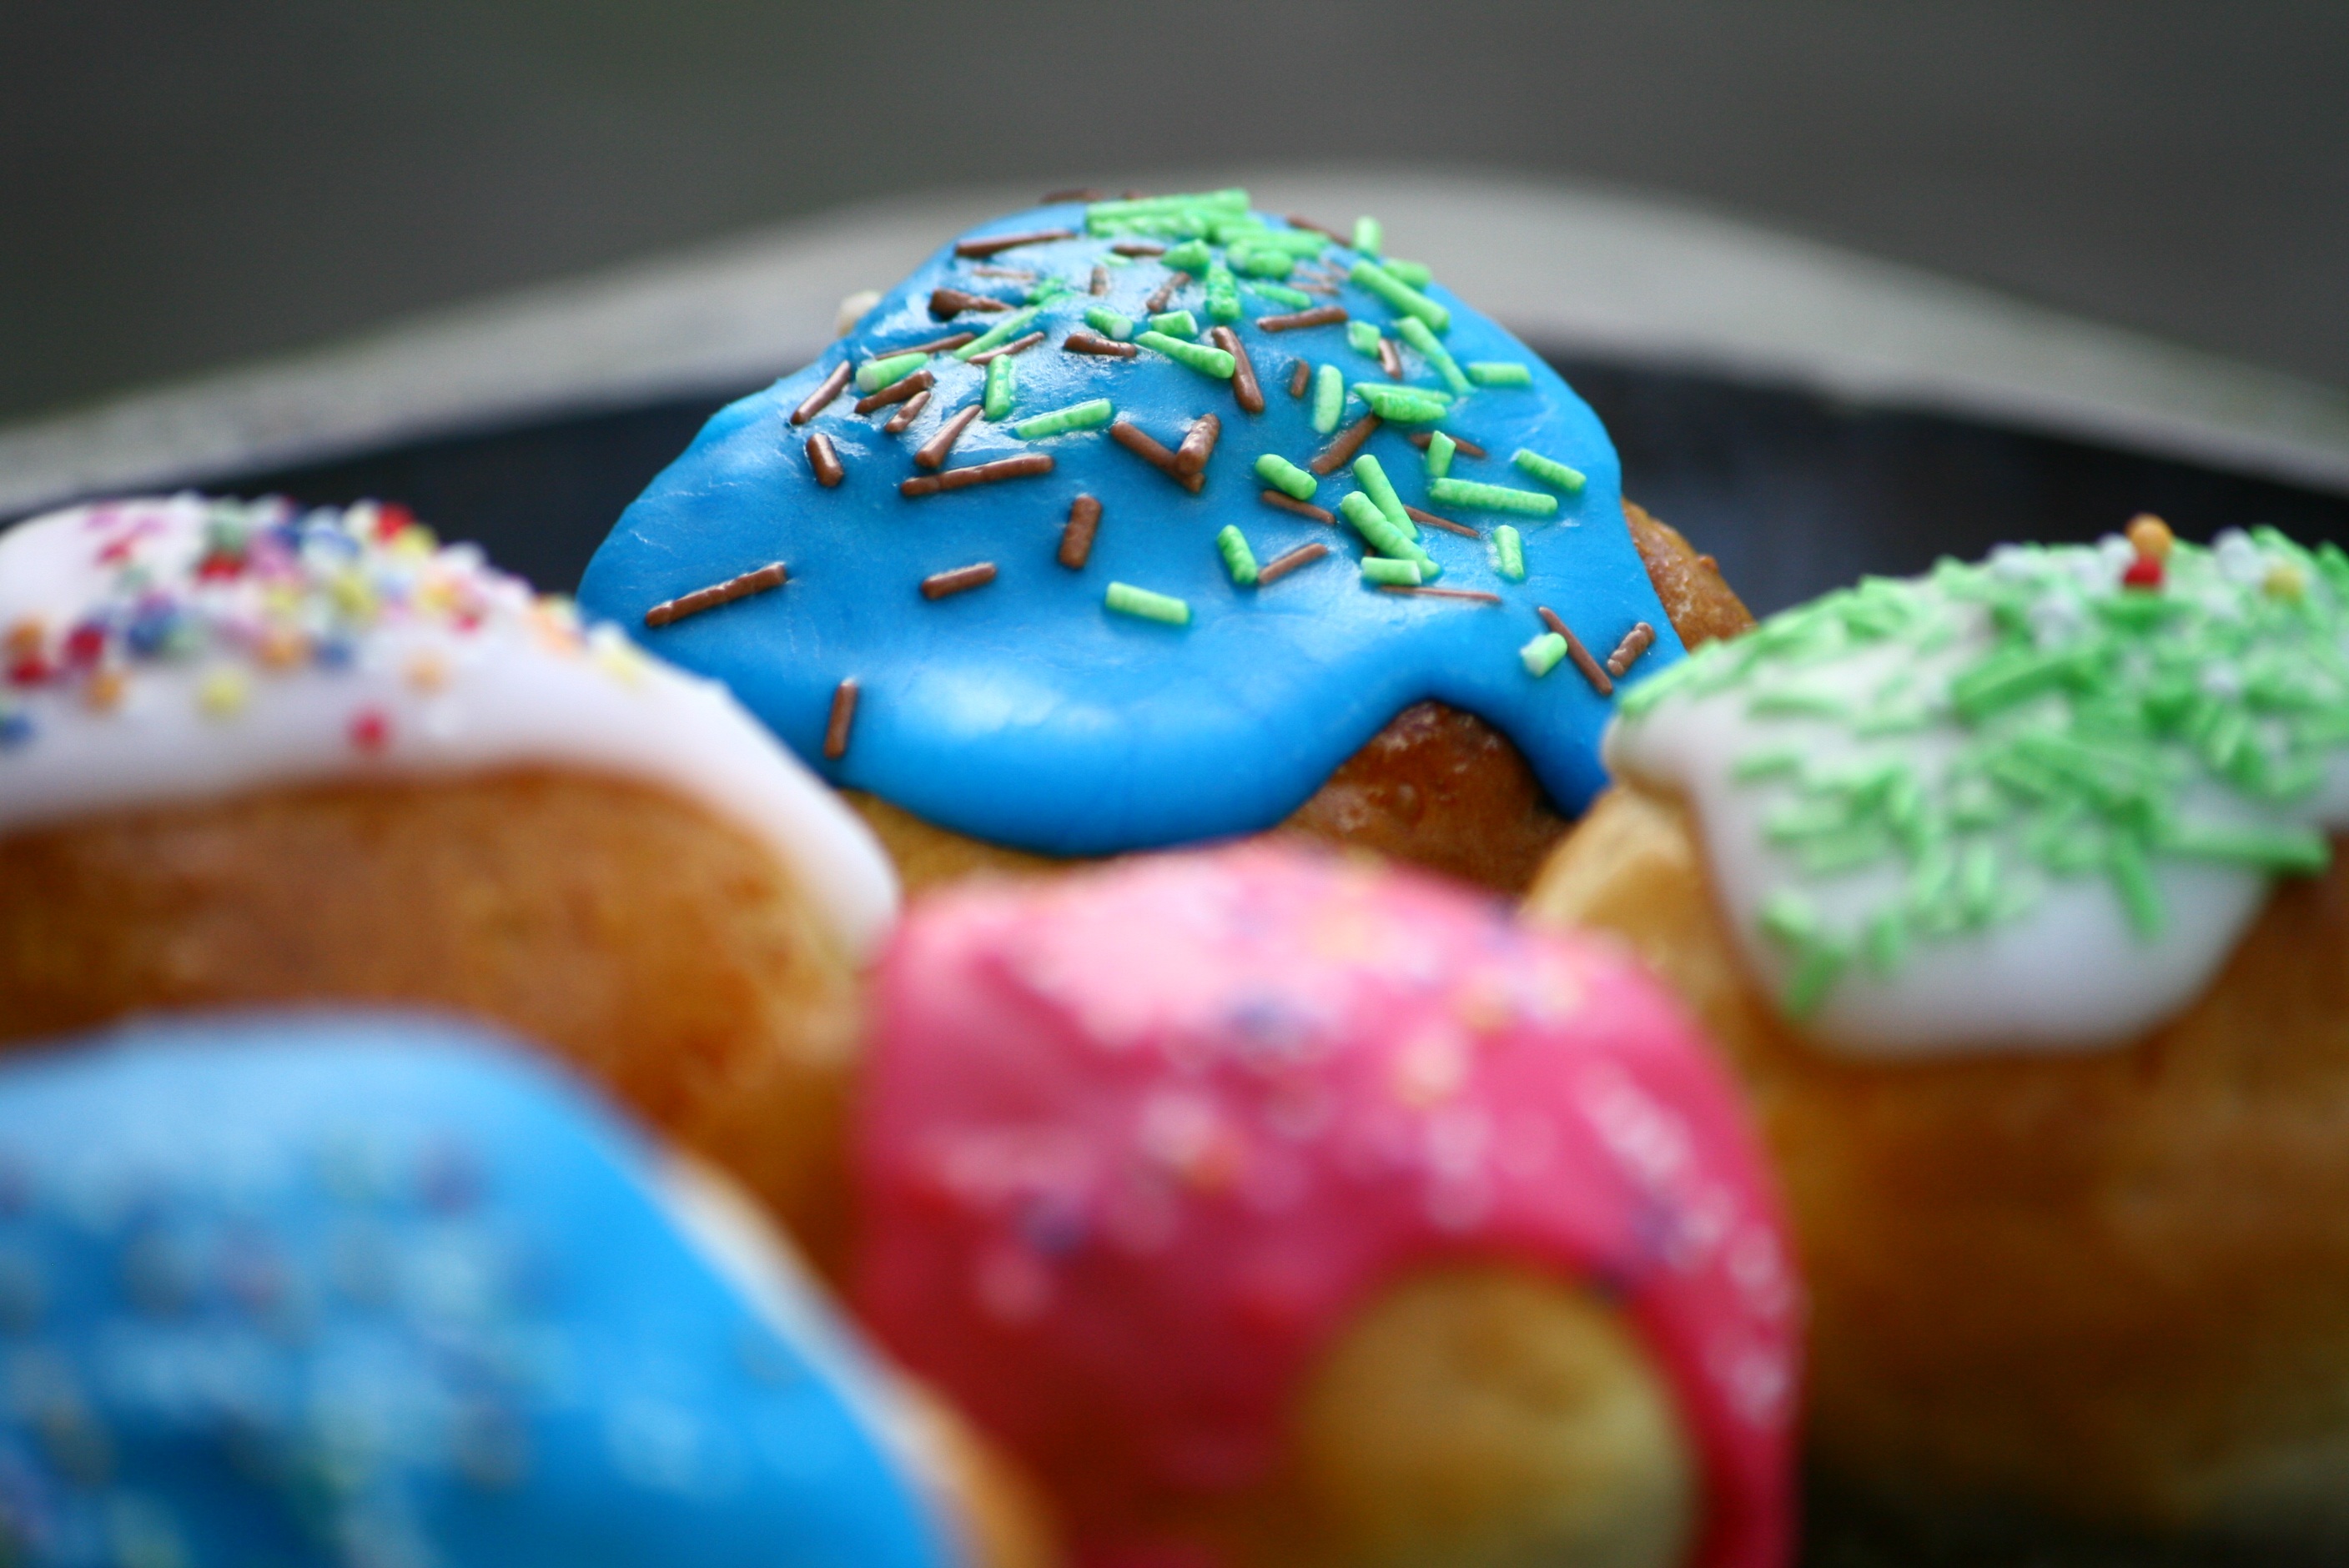
decoration, food, color, cupcake, baking, dessert, delicious, cake, homemade, baked, doughnut, icing, tasty, sweetness, baked goods, buns, snack food